Luis Peral

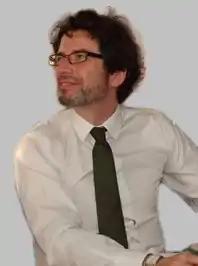

Luis Peral (Madrid 16 June 1967 – Madrid 15 July 2019) was a Spanish academic, analyst and facilitator who specialised in international law, human rights, international humanitarian law, forced migration, peacekeeping and peace-building, conflict analysis and private diplomacy.